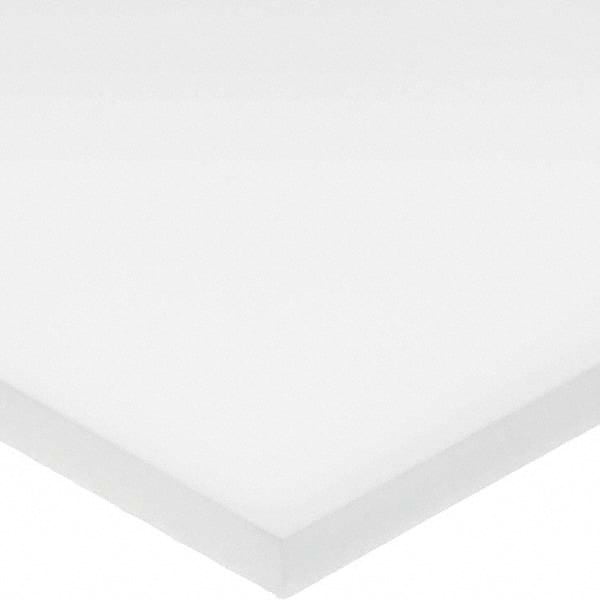
USA Sealing - 1' x 1" x 1/16" Opaque White HDPE Rectangular Bar
Item #: 16594400 Brand: USA Sealing Model #: BULK-PS-PE-79 Product Specifications 1' x 1" x 1/16" Opaque White HDPE Rectangular Bar - Material HDPE Shape Rectangular Height (Inch) 1/16 Width (Inch) 1 Length (Feet) 1 Color Opaque White
Brand: USA Sealing
Category: Business & Industrial > Construction > Raw Structural Components